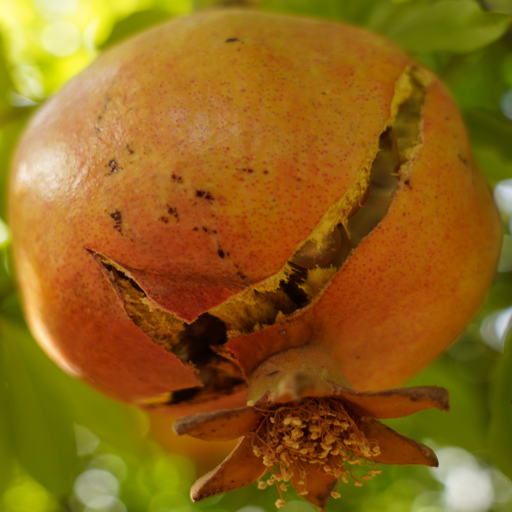
Label: Colletotrichum spp